Shrine of Mu'in al-Din Chishti

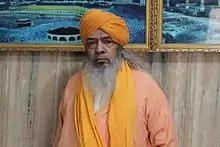
Head priest of the shrine, Dewan Syed Zainul Abedin Chisti Ajmeri

In the present day, the tomb of Moinuddin Chishti continues to be one of the most popular sites of religious visitation for Sunni Muslims in the Indian subcontinent, with over "hundreds of thousands of people from all over the Indian sub-continent assembling there on the occasion of [the saint's] "ʿurs" or death anniversary." Additionally, the site also attracts many Hindus, who have also venerated the Islamic saint since the medieval period.